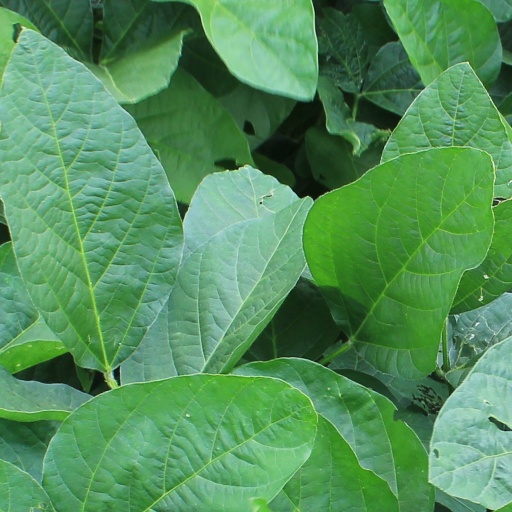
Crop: soybean